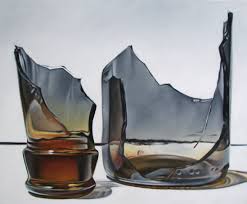
Label: glass